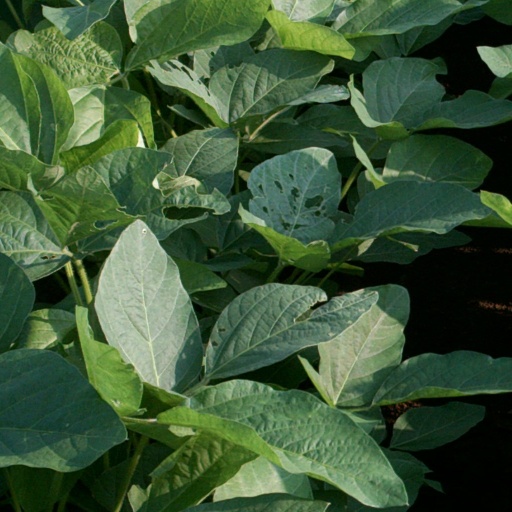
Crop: soybean